Gervase Paganell

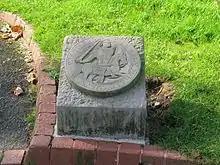
A stone carving showing the seal of Gervase Paganell, situated near the ruins of Dudley Priory

Although the exact date of Gervase becoming Lord of Dudley is not known, he had inherited by 1150. By 1154, he had married, his wife being the recently widowed Countess Isabel. She had been previously married to Simon de Senlis and was the daughter of Robert, Earl of Leicester.